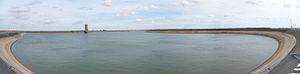
La centrale hydroélectrique de Vianden est une centrale hydroélectrique de pompage luxembourgeoise, sur le cours supérieur de la rivière Our, juste au nord de la ville de Vianden, chef-lieu du canton de Vianden au nord-est du Luxembourg, près de la frontière allemande.